List of Douglas A-1 Skyraider operators

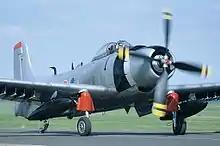
Ex-Chad Air Force Douglas AD-4N Skyraider.

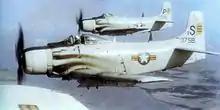
A-1H of the Republic of Vietnam Air Force 520th Fighter Squadron, Binh Thuy Air Base

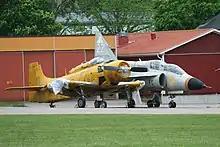
A Swedish Skyraider in outdoor storage at the Swedish Air Force Museum.

Svensk Flygtjänst AB operated 14 ex-Royal Navy Fleet Air Arm Skyraiders, modified for use as target tugs for the Swedish Air Force.